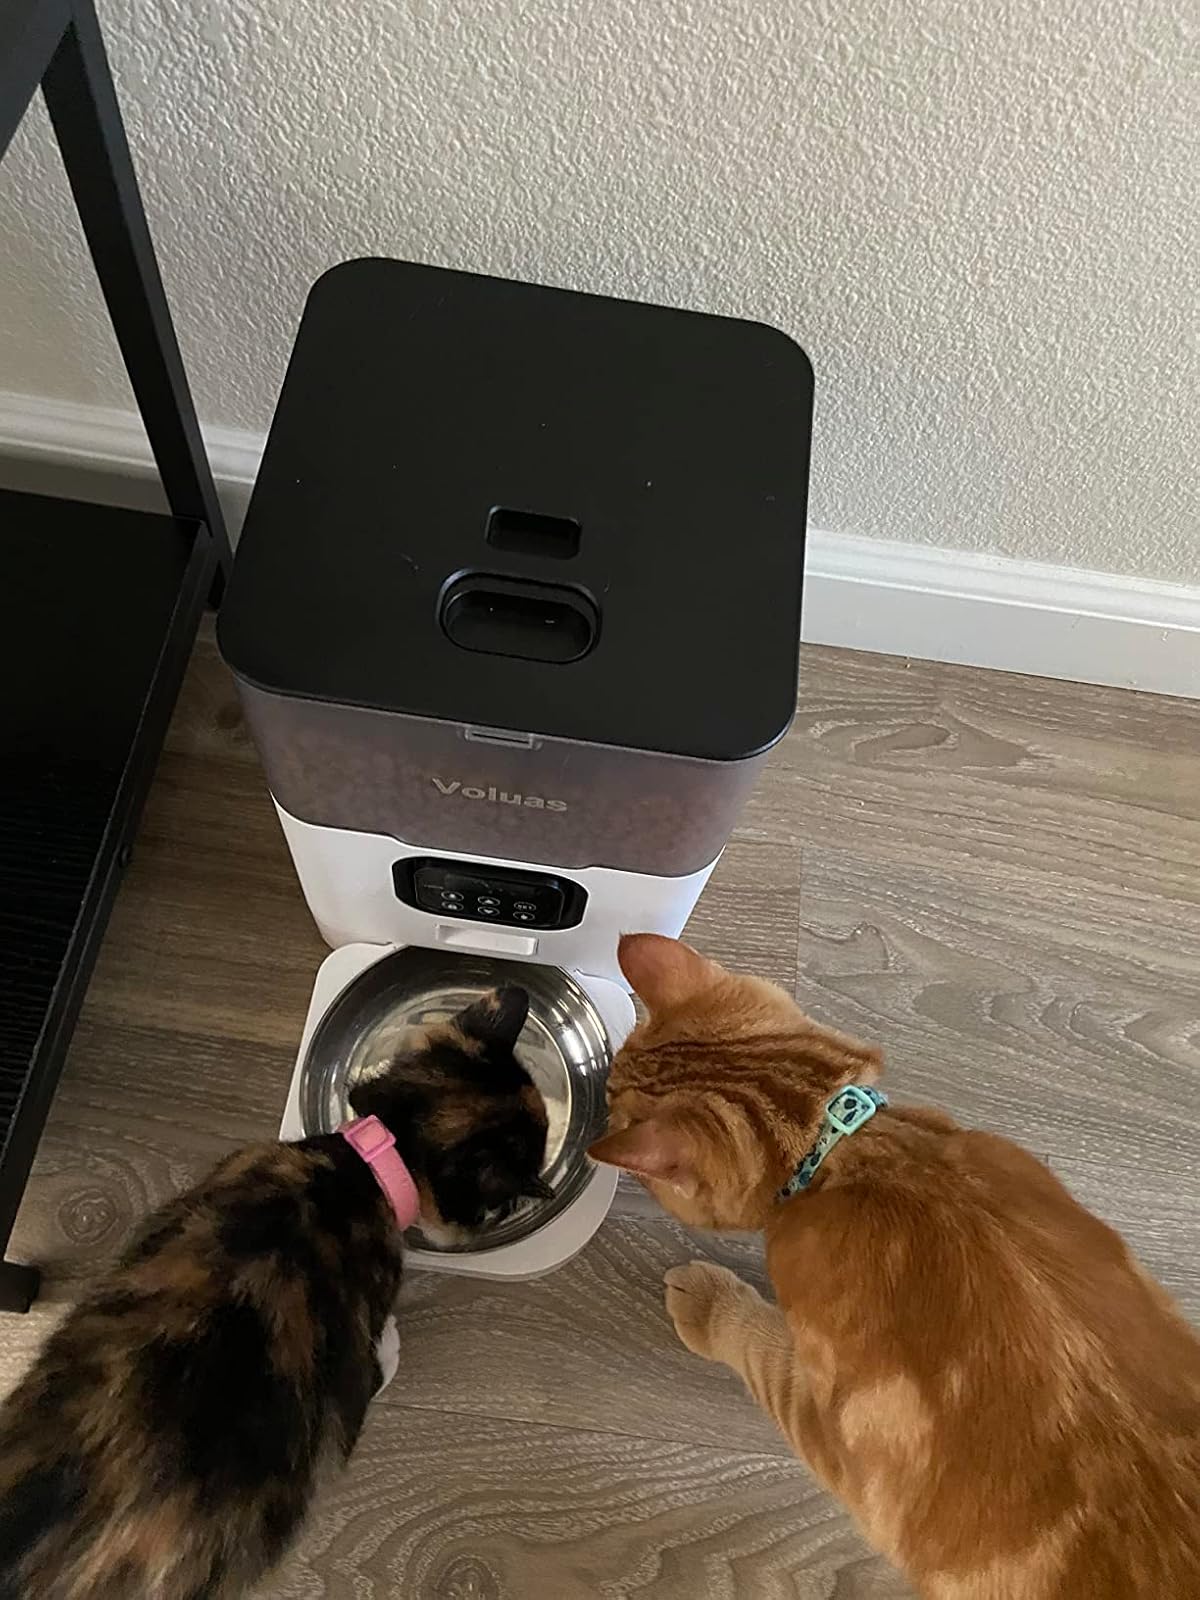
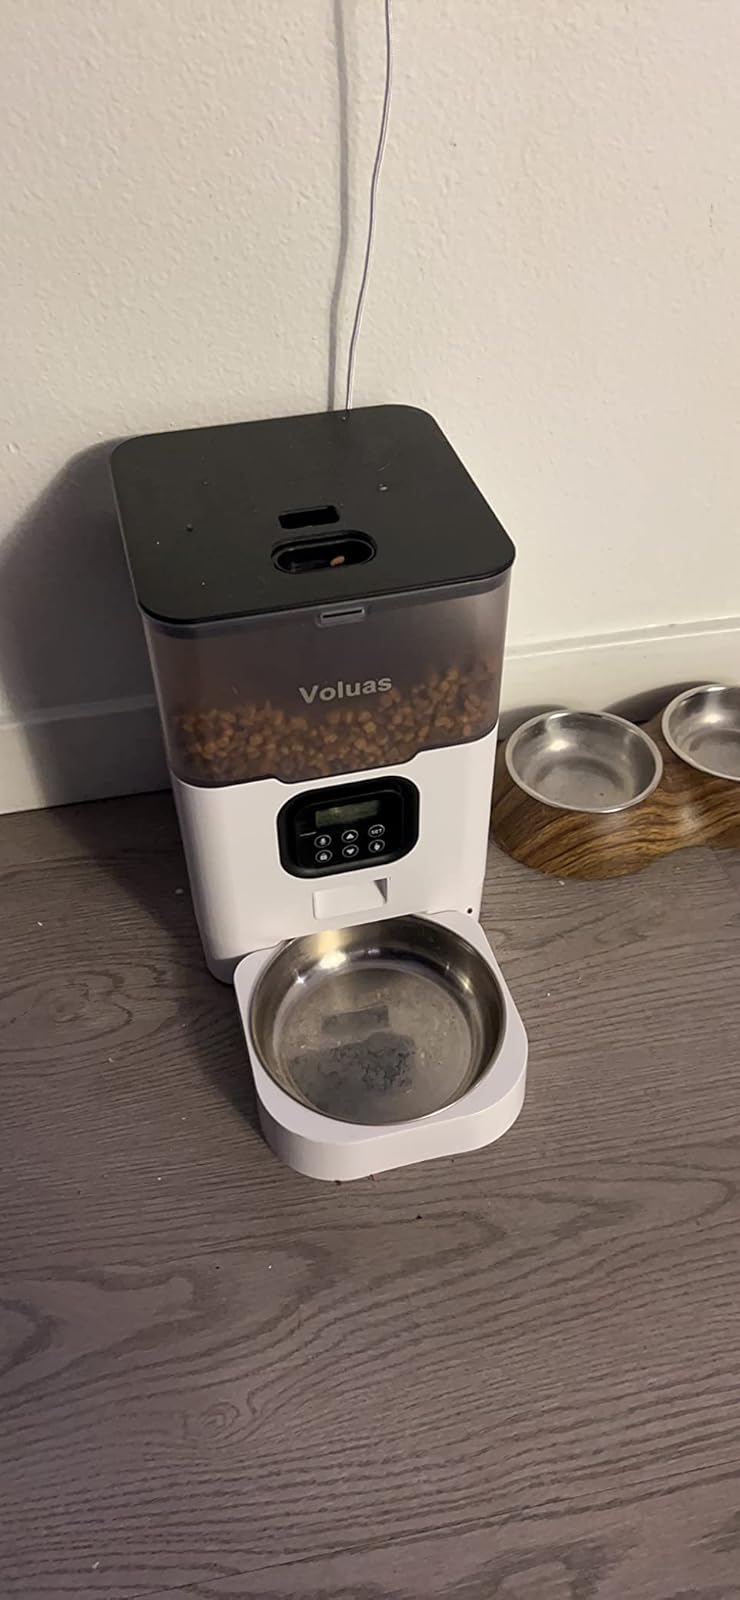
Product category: items_feeder
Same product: yes